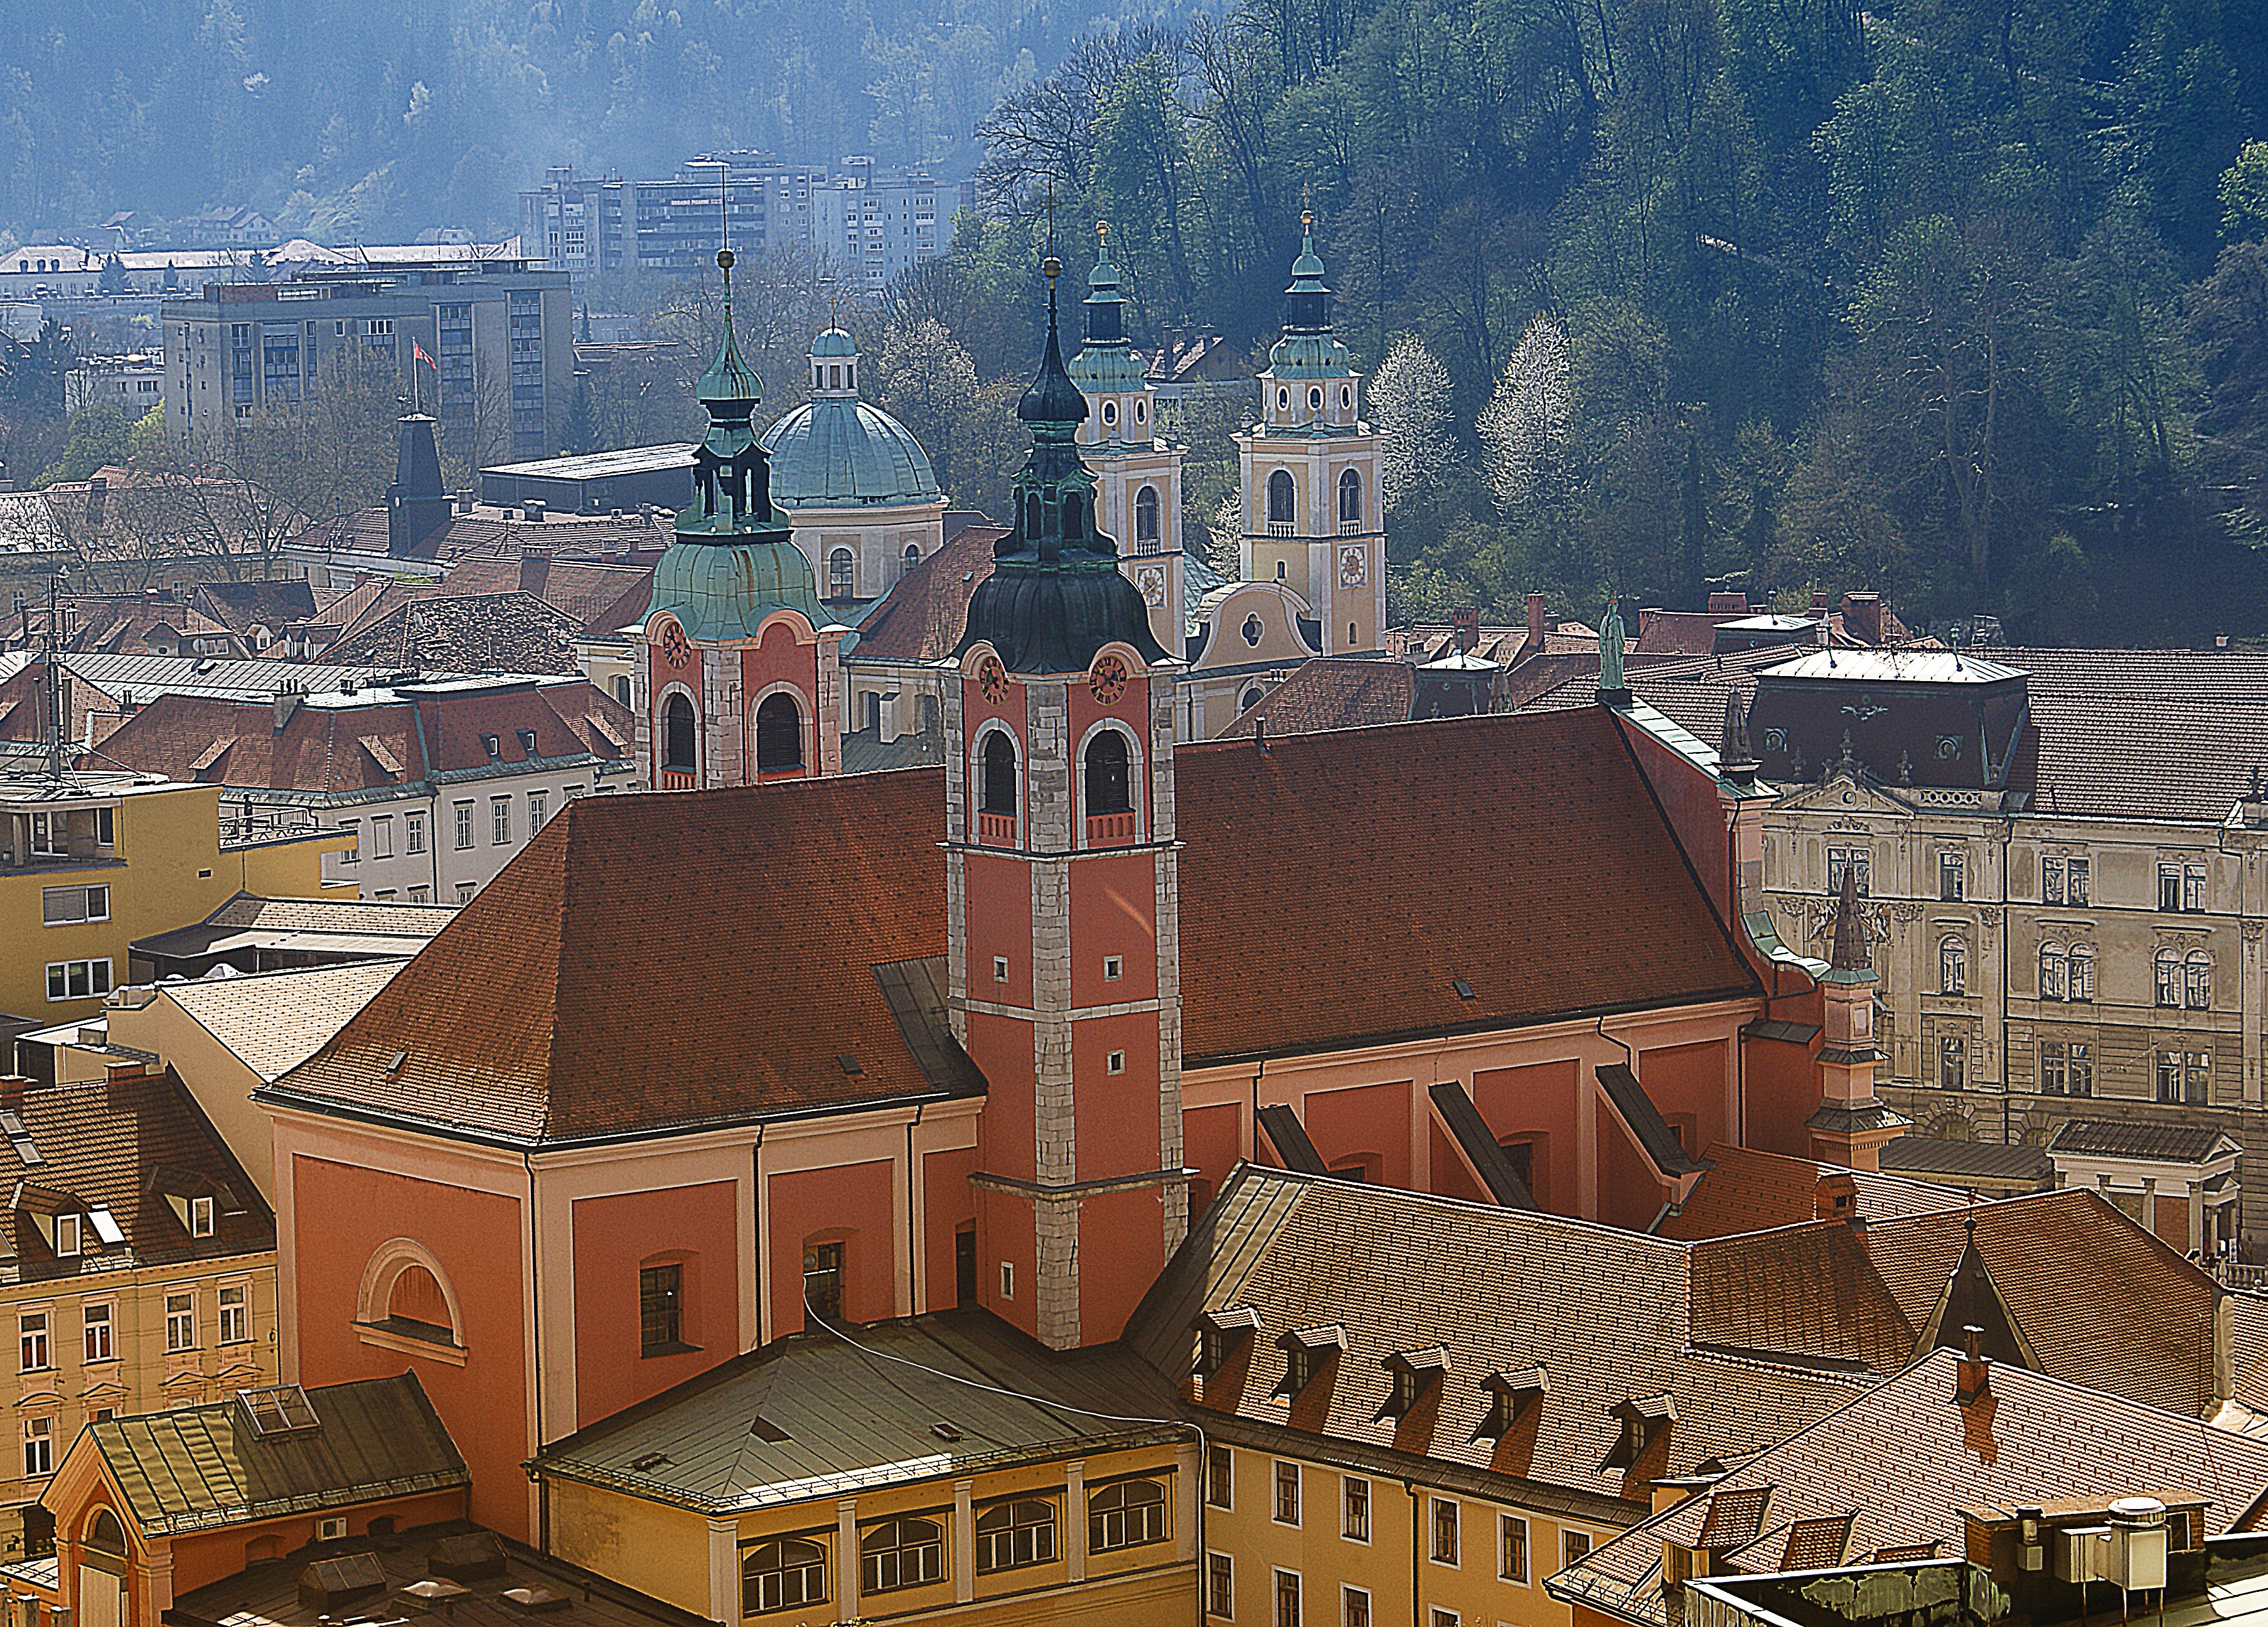
architecture, town, building, cityscape, haze, castle, landmark, tile, church, object, place of worship, temple, towers, steeple, monastery, the roofs, panorama of the city, sacred building, aerial photography, belfries, ancient history, human settlement, urban general views, pyran city